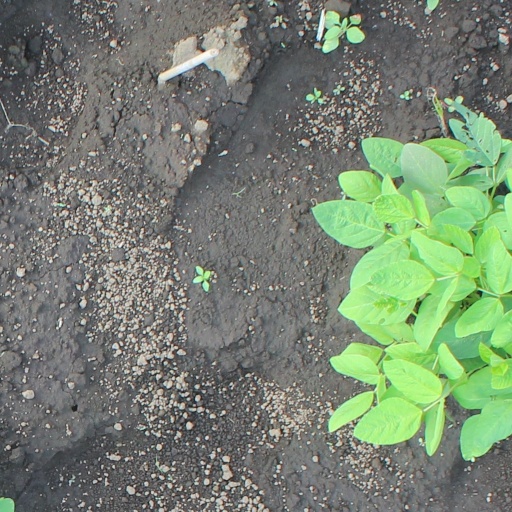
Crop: soybean